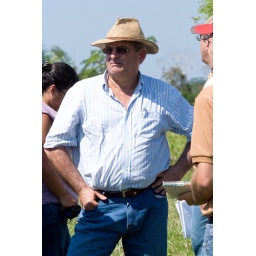
Stakeholders field visit to 'semi-intensification' model cattle ranches in Acre State.